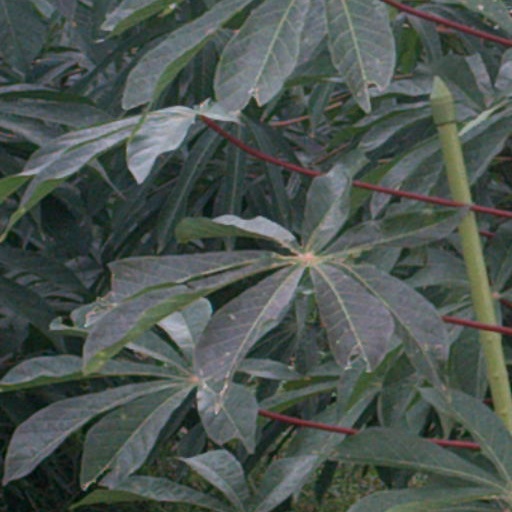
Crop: cassava